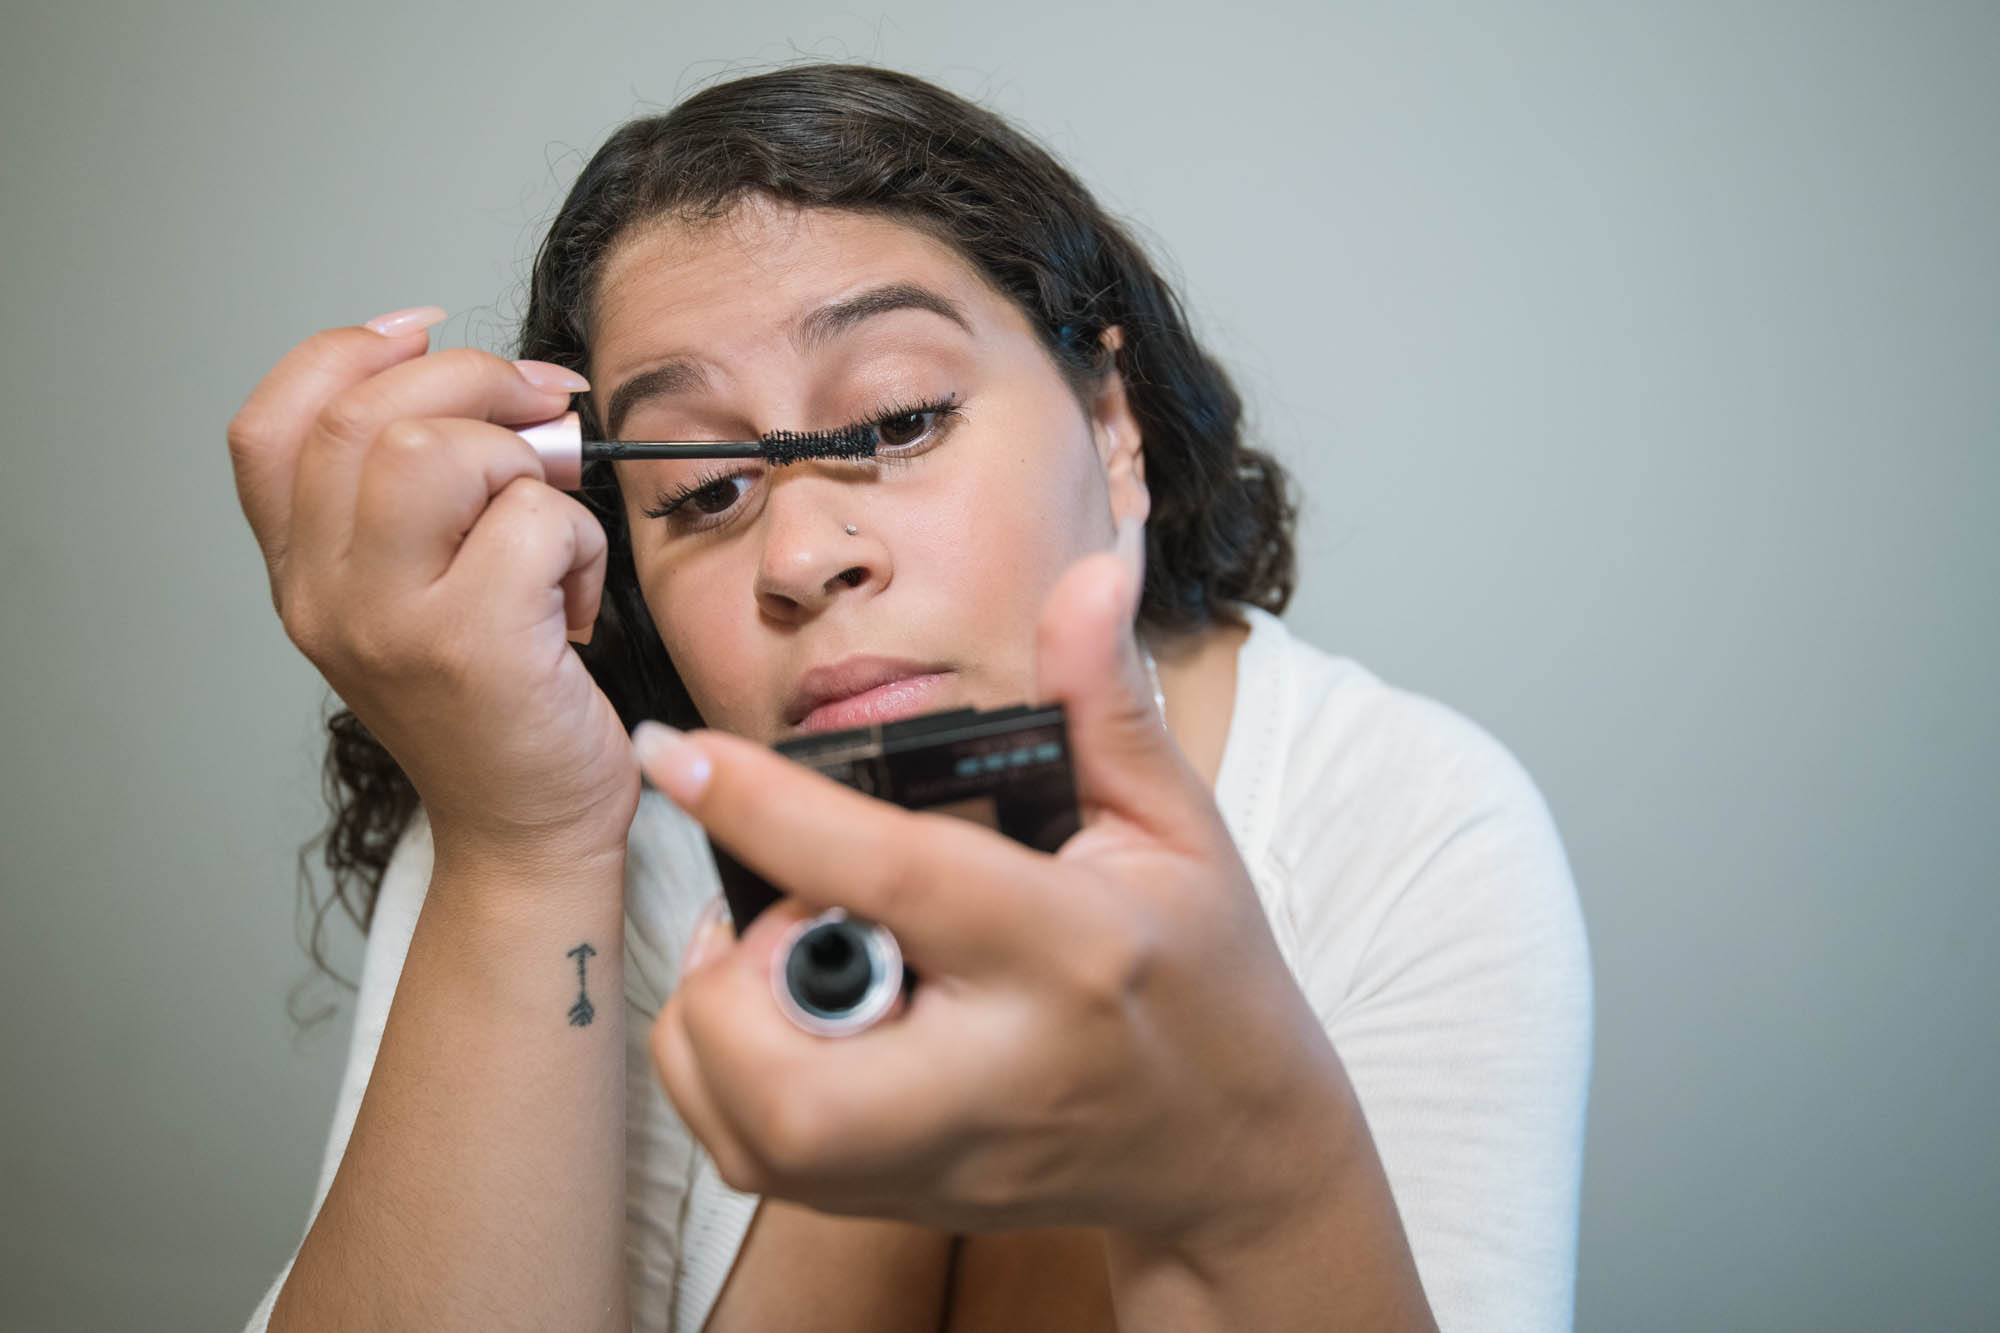
hair, forehead, nose, cheek, skin, head, lip, glasses, chin, hand, vision care, shoulder, eyebrow, eyelash, eye, facial expression, mouth, neck, eyewear, flash photography, jaw, ear, gesture, finger, happy, nail, cool, black hair, wrist, makeover, thumb, brown hair, fashion accessory, facial hair, fashion design, portrait photography, fun, portrait, nail care, cosmetics, jewellery, photo shoot, gadget, hair coloring, moustache